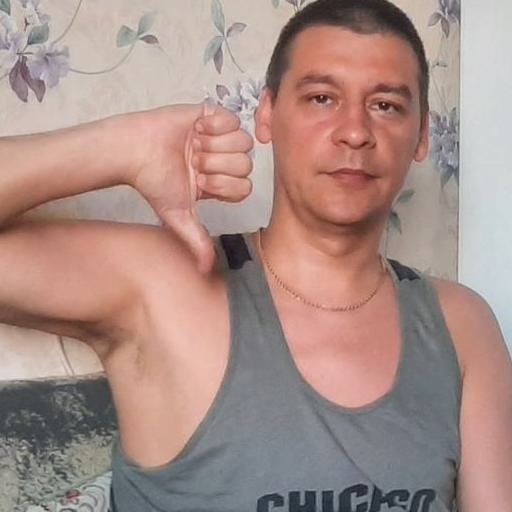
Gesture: dislike